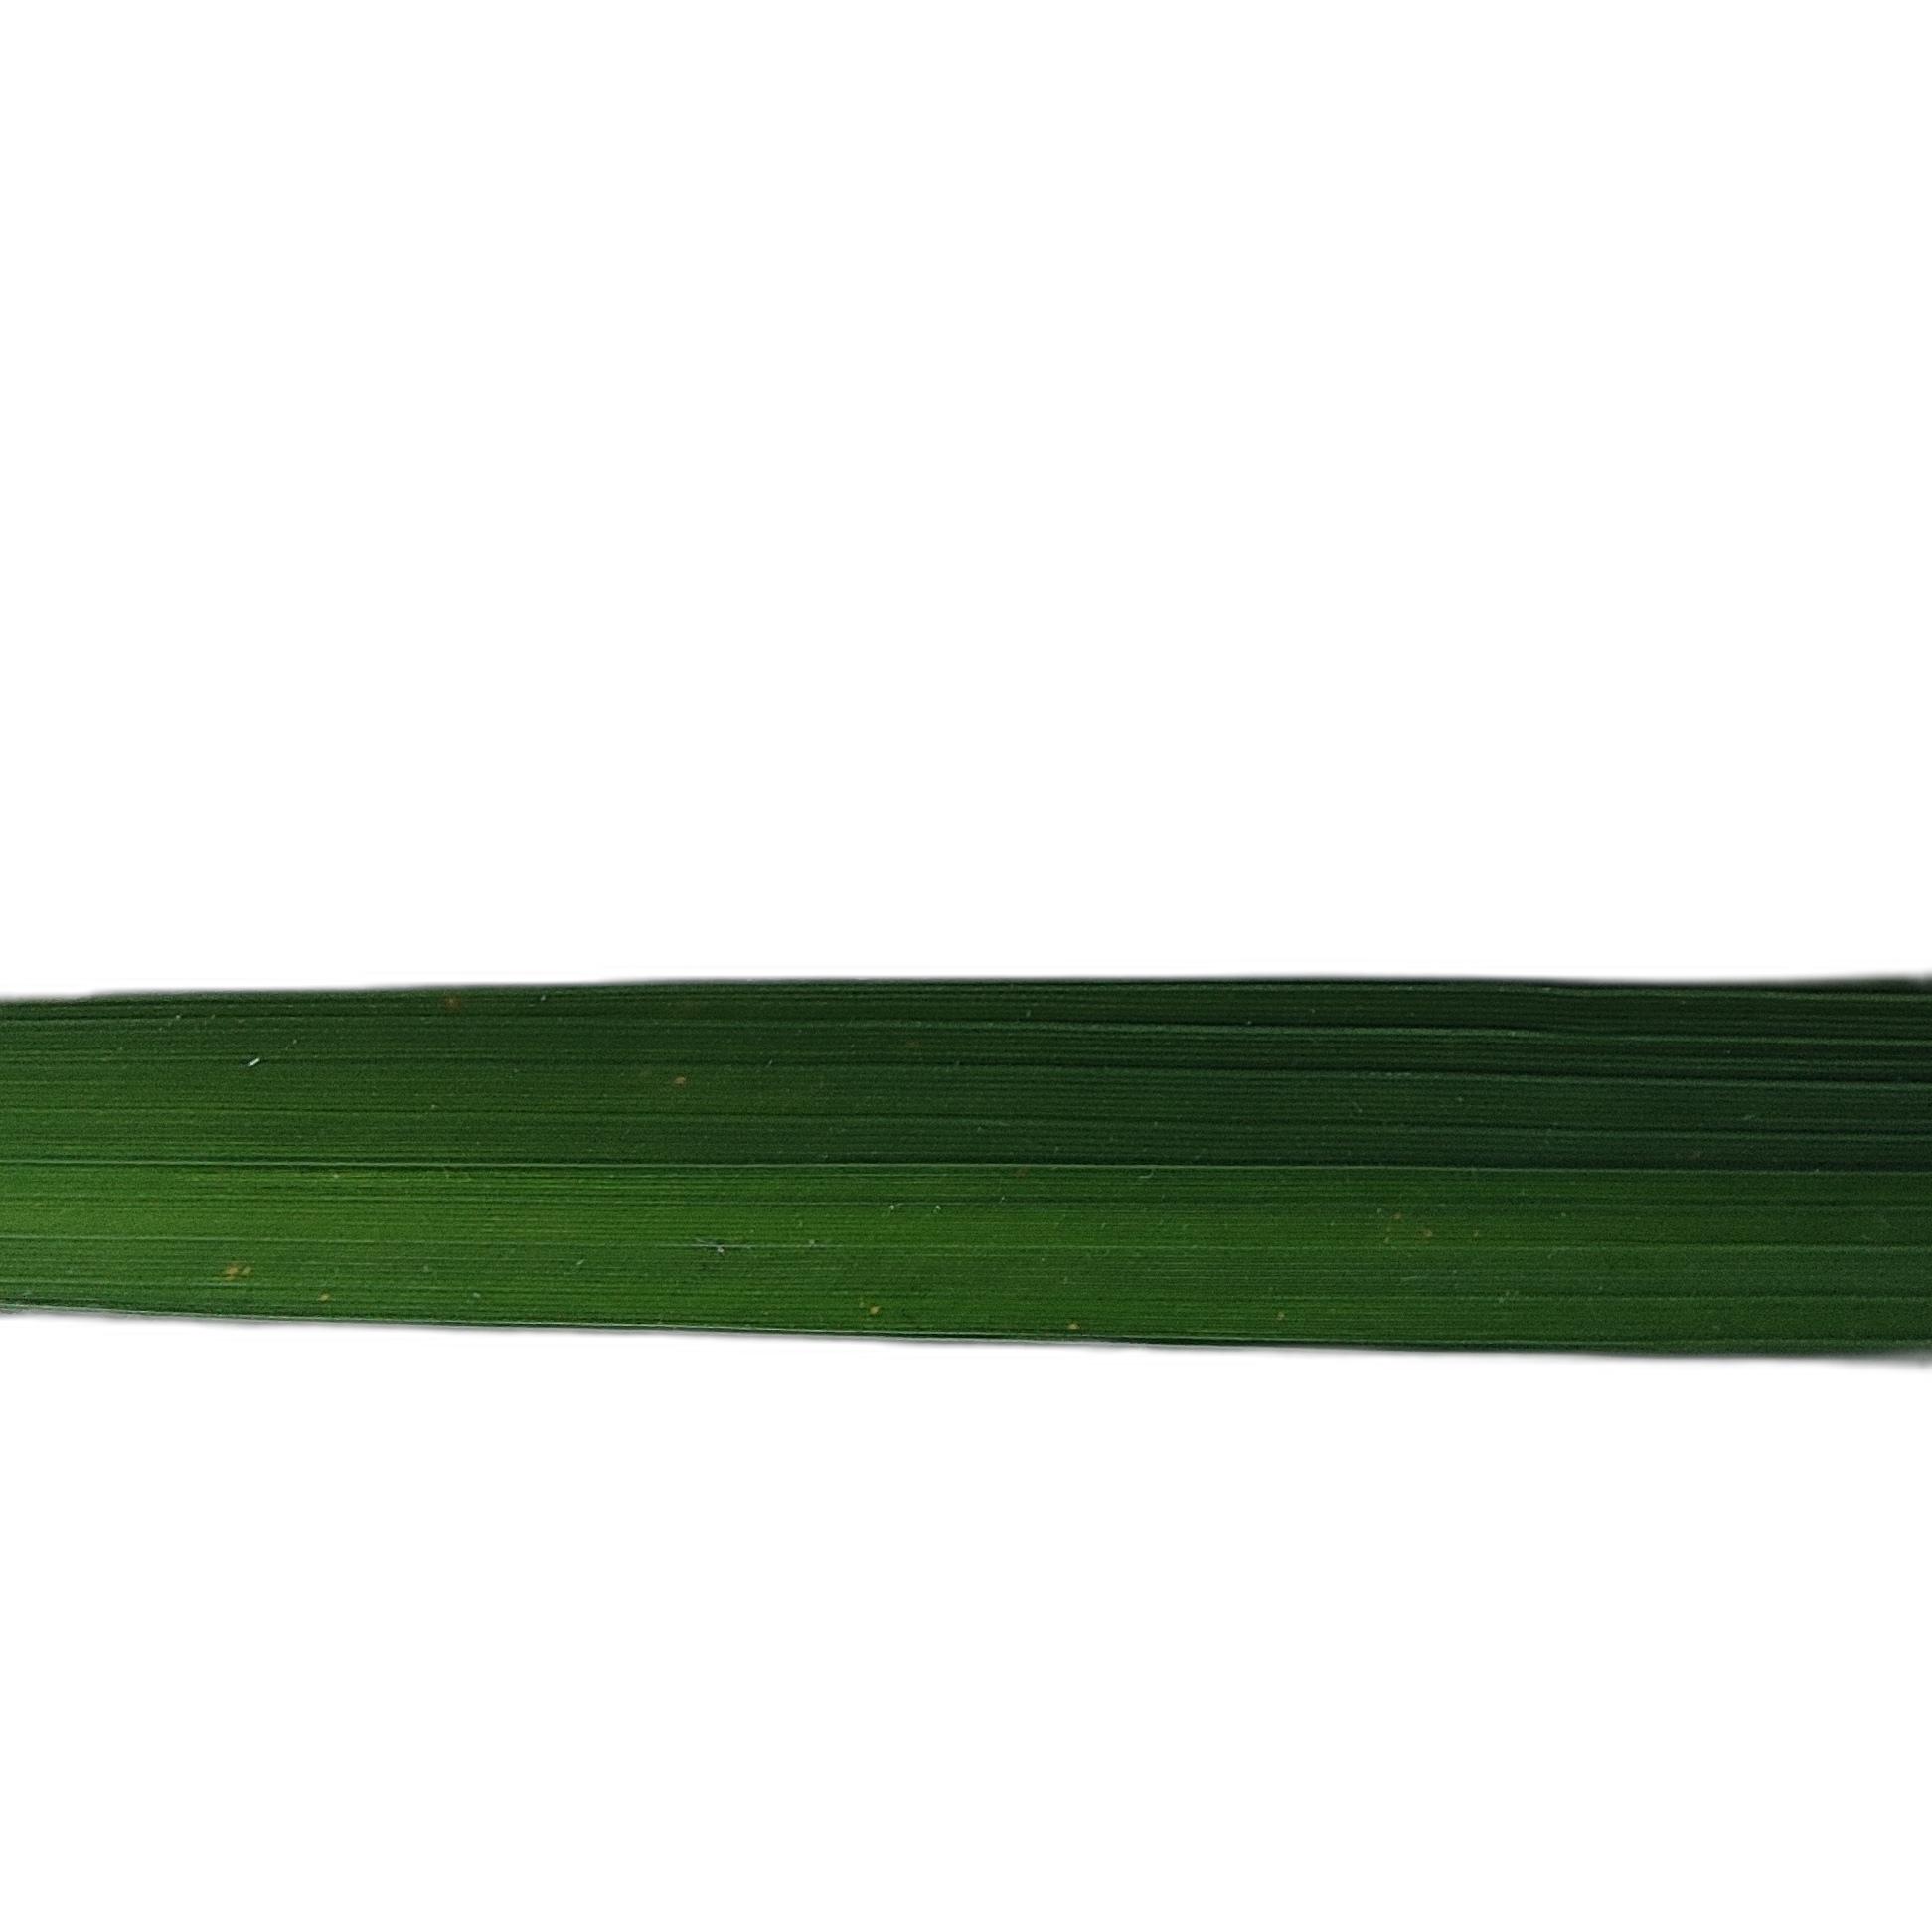
Label: Healthy